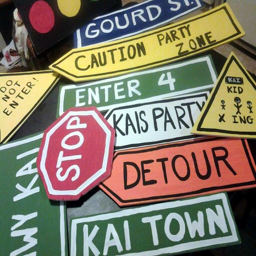
painted road signs for a theme